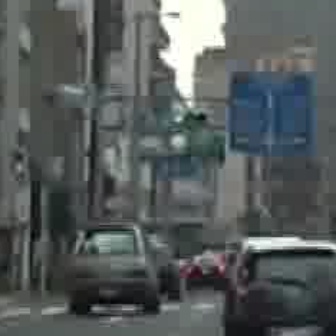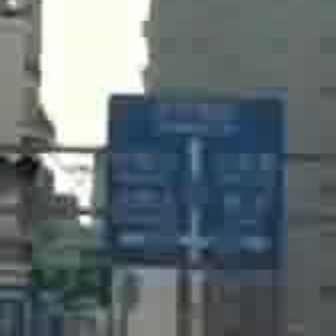
  Please identify the target specified by the bounding box [227,70,306,150] in the first image and locate it in the second image. Return the coordinates in [x_min,y_min,x_max,y_max] format.
Answer: [104,92,276,264]